Henry Kirke White

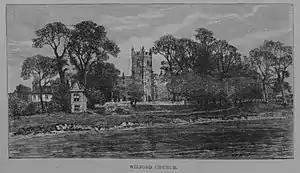
St Wilfrid's Church and Gazebo, Illustrated London News, 7 July 1888

He wrote many of his poems in the gazebo which stands in the grounds of St Wilfrid's Church, Wilford. Here he wrote:-